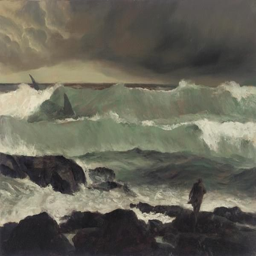
painting artist in a wave